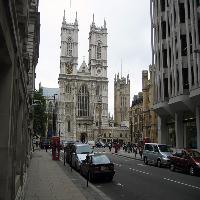
Weather: cloudy or overcast